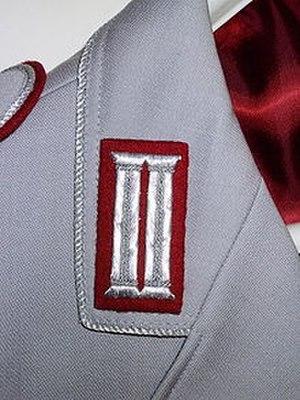
Litze artillerie
Dans la technique textile, on entend par toron un tissage en deux dimensions.